Koshare Indian Museum and Dancers

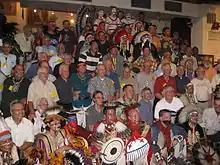
Group photo of current and former Koshare Indian Dancers at the 75th anniversary celebration

On July 25, 2008 the Koshares celebrated their 75th anniversary with a reunion at the kiva. All former members were invited to join with the current members in an evening performance. The two original members, Bill Sisson and Bob Inman were in attendance along with hundreds of current and former members.